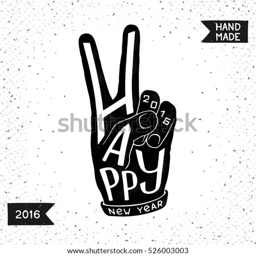
silhouette of hands in the shape , with the words